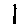
Label: 1